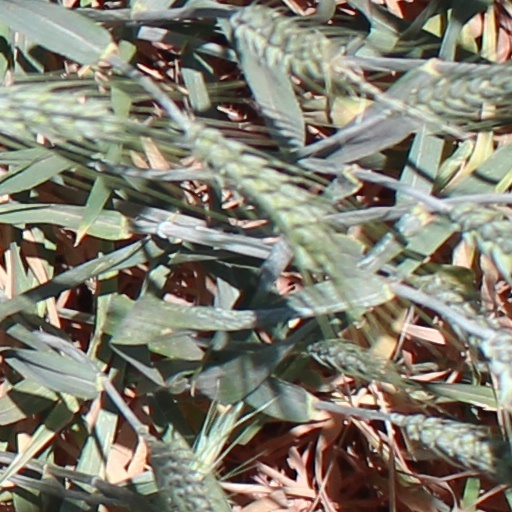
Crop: wheat